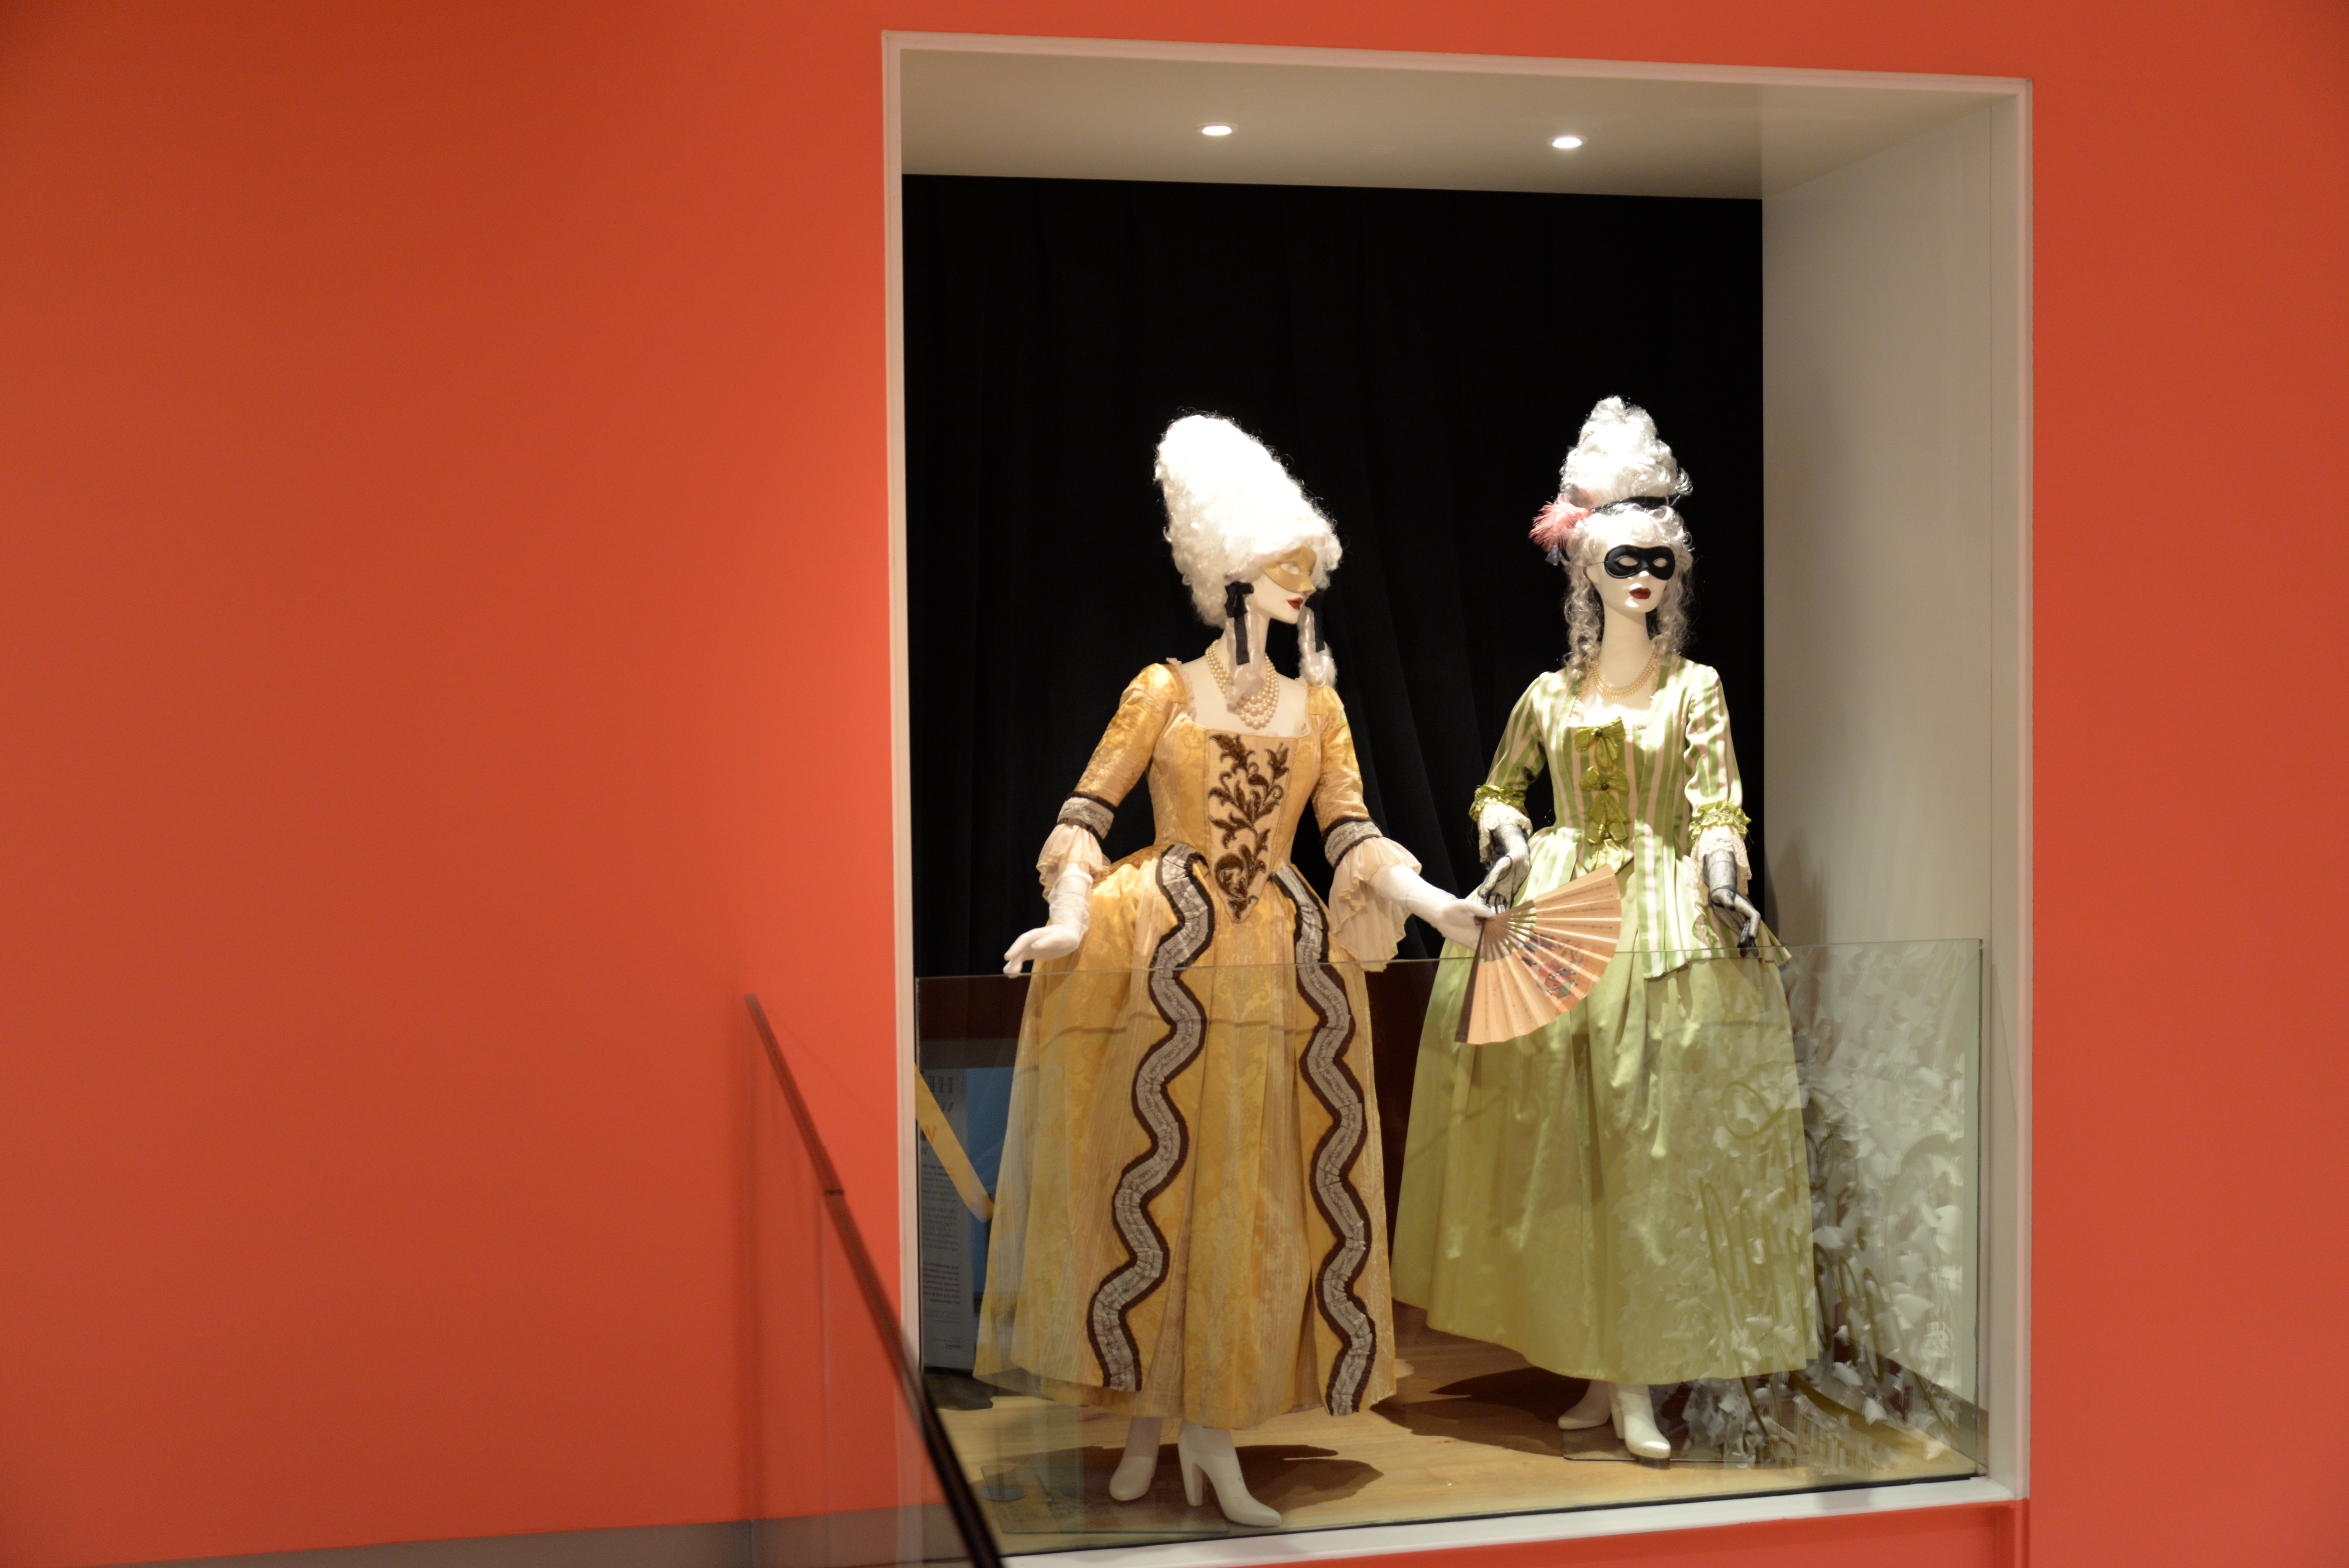
red, fashion, clothing, mannequin, art, dress, design, masks, display window